Kluczbork Town Hall

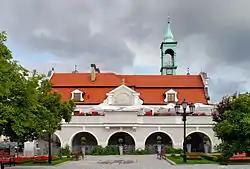
Kluczbork Town Hall

Kluczbork Town Hall - a Renaissance-Baroque building built in the eighteenth century. The building was renovated and reconstructed in the subsequent centuries, last time in 1926. The building is the seat of a number of institutions, including the Kluczbork City Council and a library. The building was renovated in the years of 2011–2012, during which the access roads to the town hall were also rebuilt.